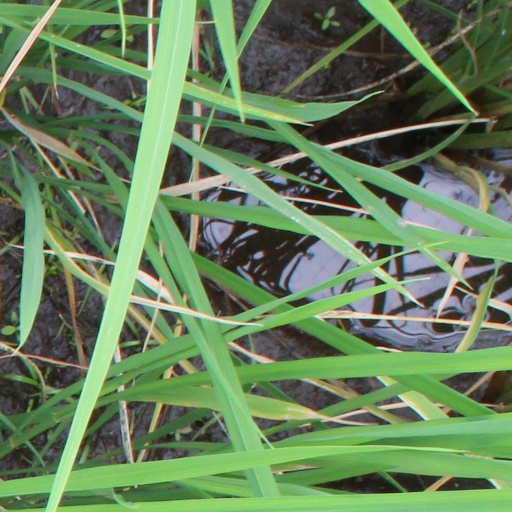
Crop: rice